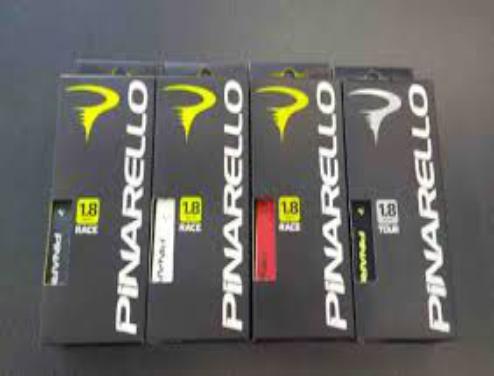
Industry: Transportation